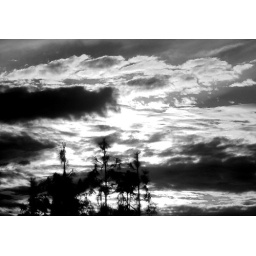
I decided this sunset was more beautiful in black and white for once.